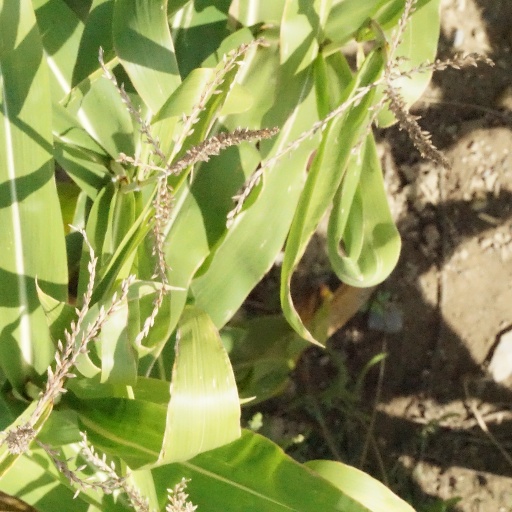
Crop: maize; corn